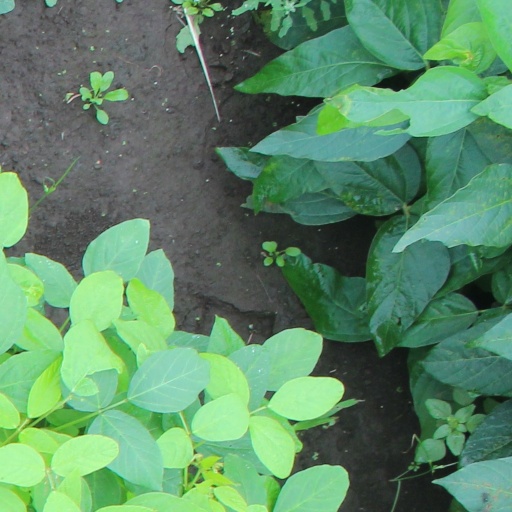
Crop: soybean